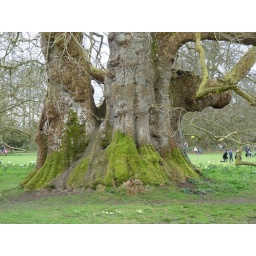
This isn't just any old tree.It's the Mottisfont Plane tree, planted in late 18C andnow the largest plane tree in the UK.